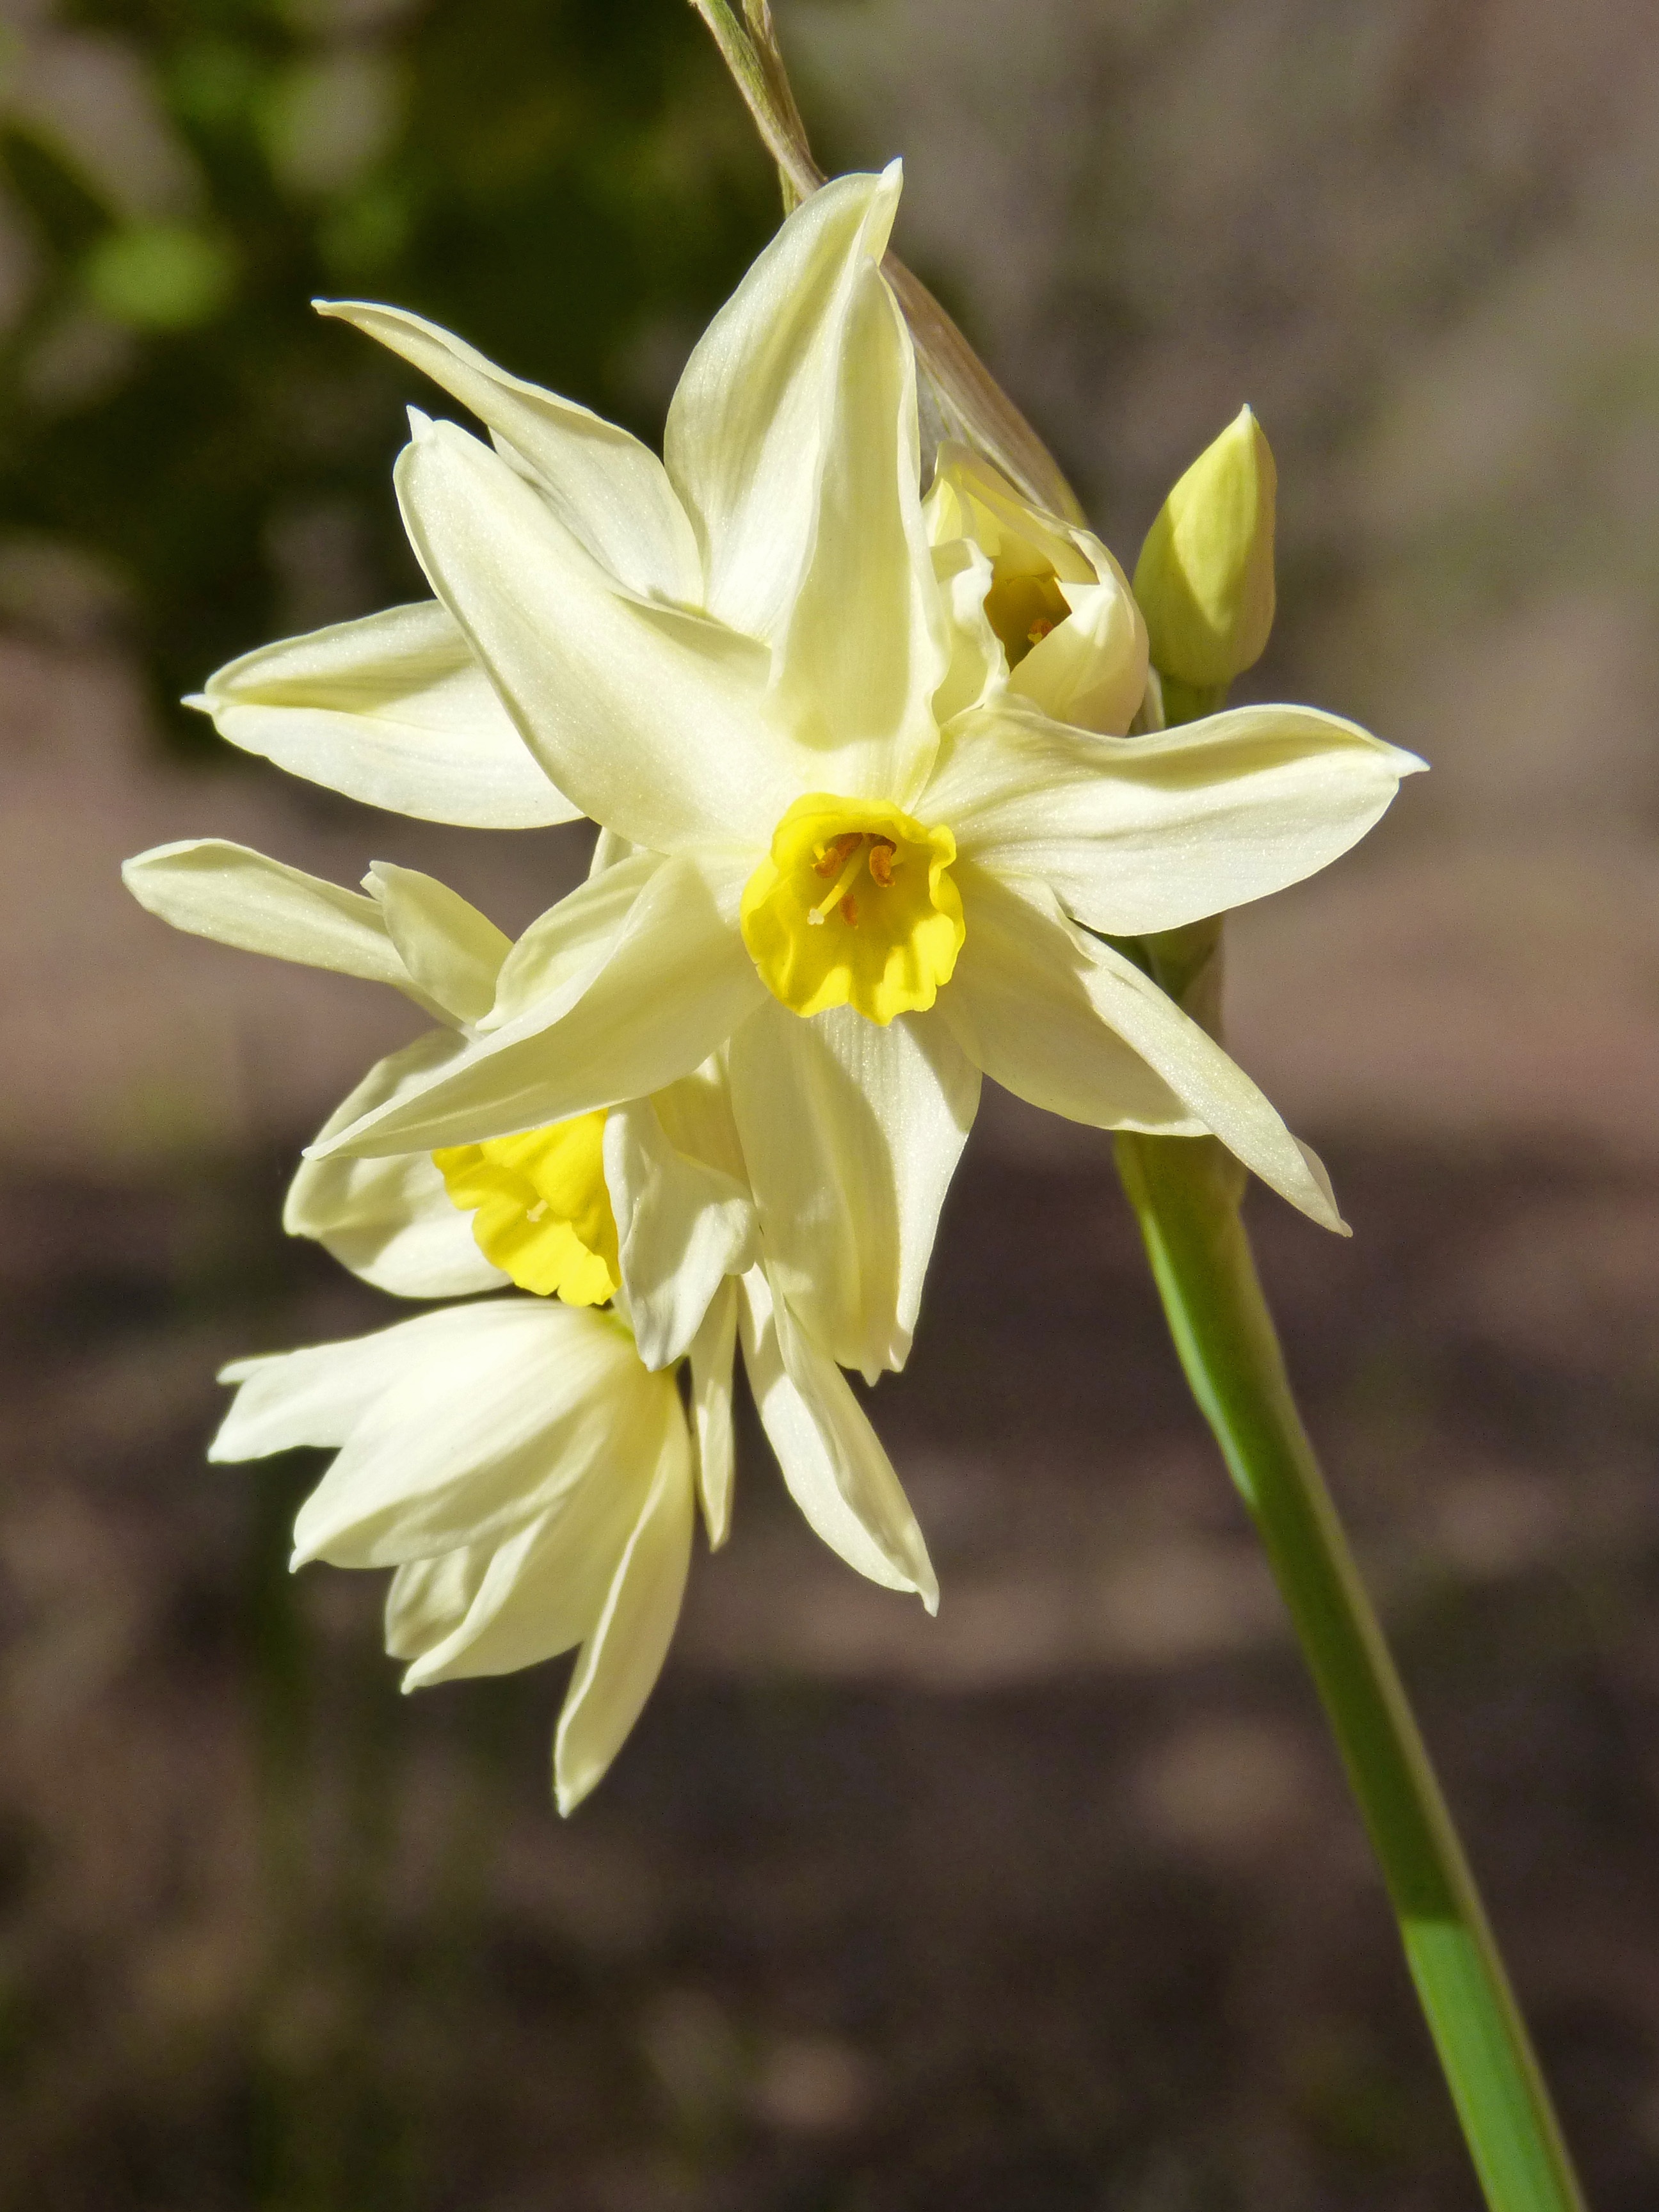
plant, flower, petal, botany, yellow, daffodil, flora, wildflower, narcissus, detail, lily, macro photography, flowering plant, land plant, fawn lily